Scott Sociable

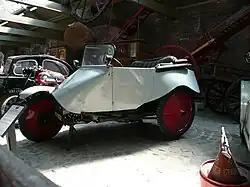
Scott Sociable on display at the Bradford Industrial Museum

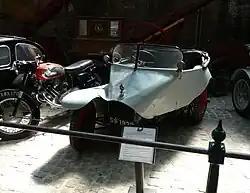
Scott Sociable

During World War I Alfred Angas Scott had made sidecar machine gun carriers. From these he developed a three-wheel car with two wheels in line and a third one set alongside the other rear wheel, all supported by a triangulated tubular steel frame. The layout was mostly derived from a motorcycle-and-sidecar combination, but wheel steering was accomplished by rack and pinion. It used a water-cooled 578 cc twin-cylinder two-stroke engine supplied by the Scott Motorcycle Company. Power was transmitted through a three-speed gearbox to the offside rear wheel by shaft. There was no reverse gear.